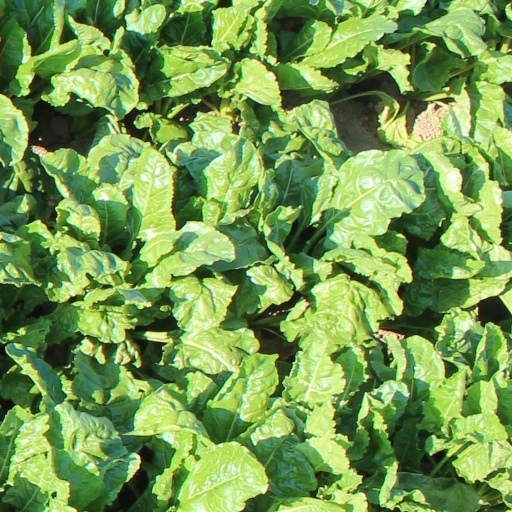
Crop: sugar beet